Infinite (Sam Concepcion album)

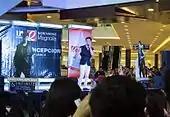
Concepcion performing at Robinsons Magnolia during the Infinite album launch.

Concepcion released the first single "No Limitations" on May 23, 2013 through digital download via Apple iTunes and MyMusicStore. It eventually became number 1 for five weeks in a row in My Music Store Weekly chart. Concepcion performed it for the first time at ABS-CBN's Sunday show, ASAP 18 on August 4, 2013 wearing a black leather suit he wears on the music video and on other promotional photos. According to the hosts, Concepcion showed his versatility as a singer and at the same time a dancer. On August 7, 2013 Concepcion performed the carrier single at ABS-CBN's morning news, Umagang Kayganda and on the next day at GMA Network's The Ryzza Mae Show. The album was launched at Robinsons Magnolia in Quezon City on August 10, 2013; wearing a black leather top and white tight jeans, Concepcion performs his tracks in front of the fans. Astroplus, the official partner of the launch posted a status on Twitter greeting Concepcion for a sold-out album launch.